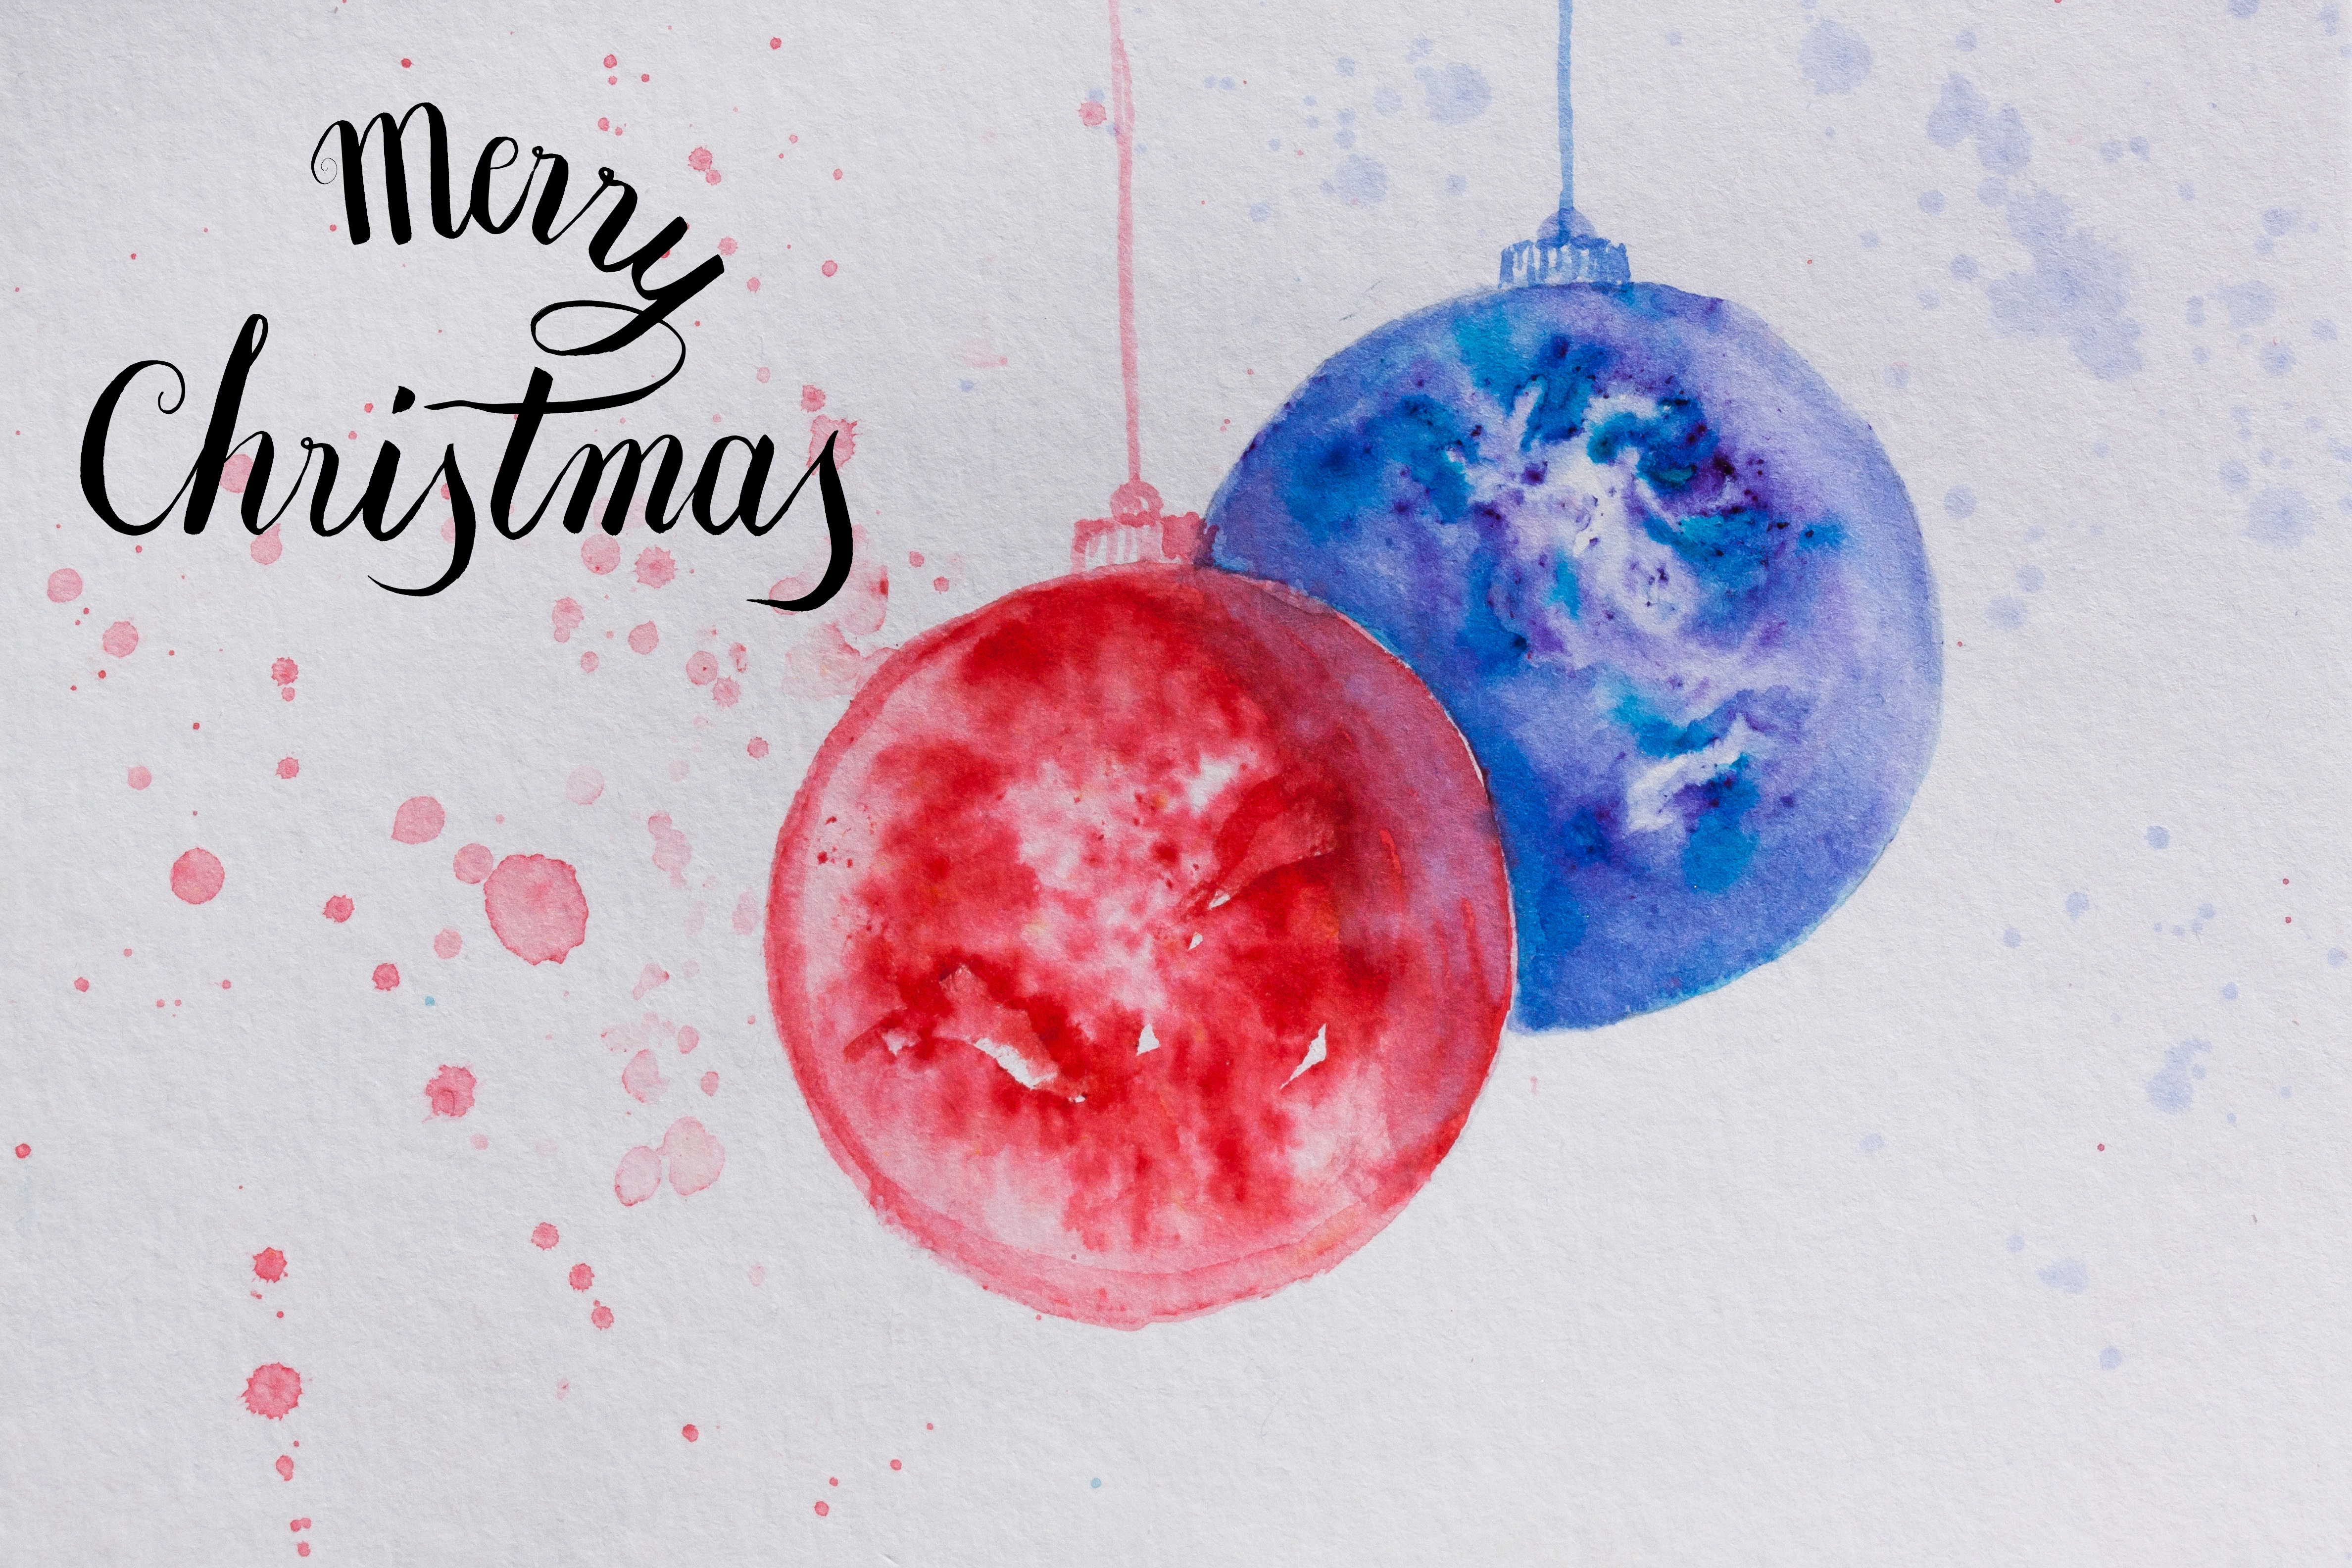
food, red, produce, typography, blue, christmas, map, circle, christmas ornament, ball, handmade, painted, shape, watercolour, pigments, hand lettering, brusho, brush script